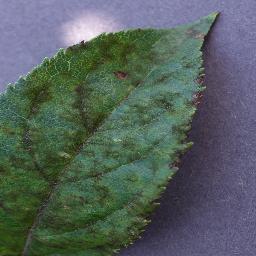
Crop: apple
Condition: scab